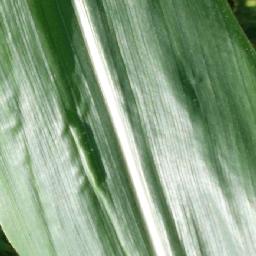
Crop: corn
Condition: (maize)_healthy